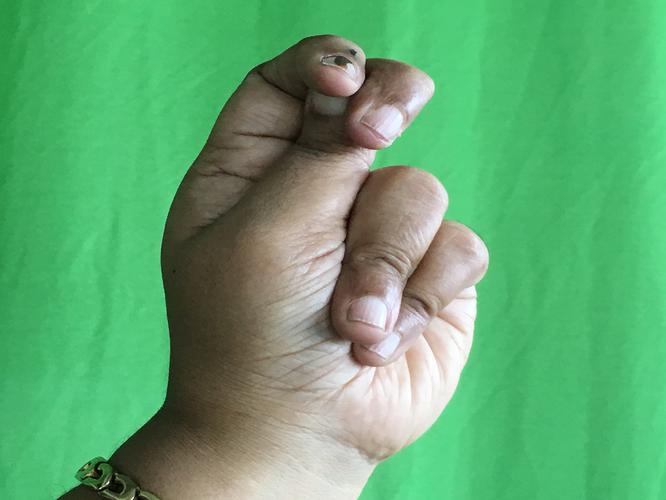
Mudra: Katakamukha_2
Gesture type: single_hand